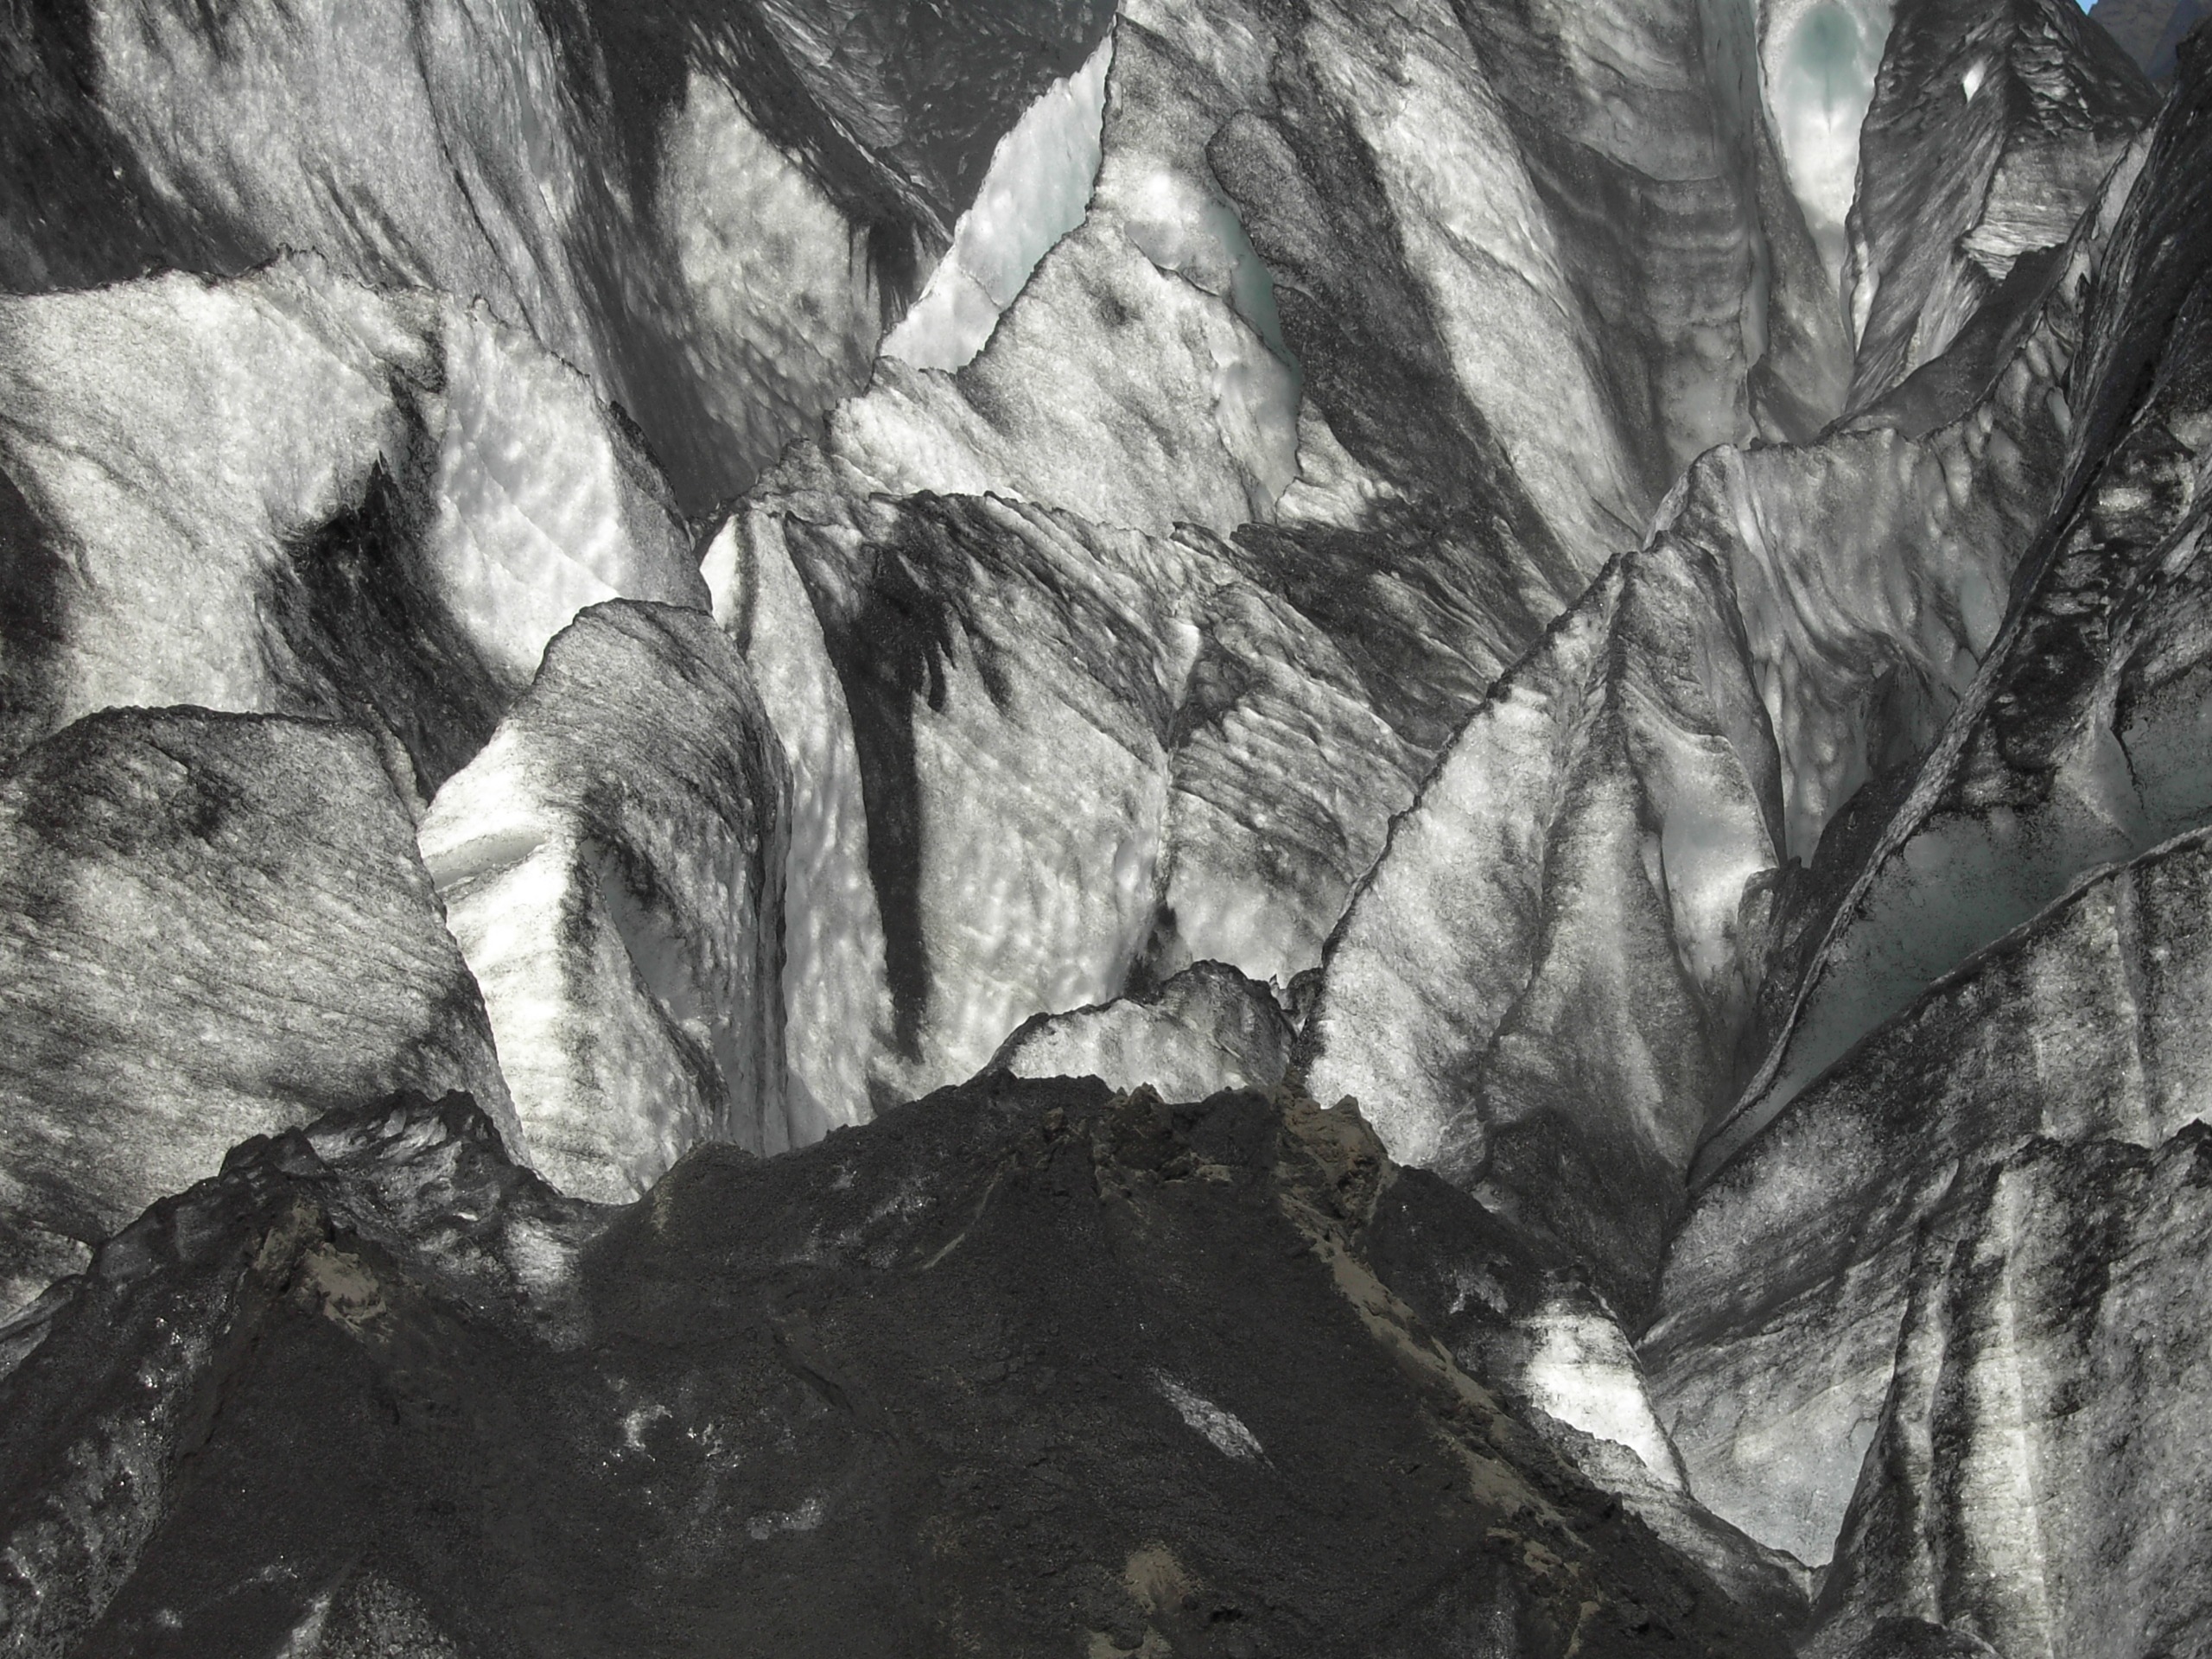
tree, rock, branch, black and white, formation, ice, glacier, iceland, monochrome, material, geology, sketch, drawing, monochrome photography